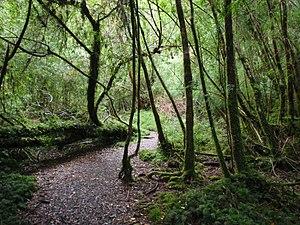
Le parc national Alerce Andino est un parc national situé dans les Andes, dans la région des Lacs au Chili. Ce parc national s'étend sur une superficie de 393 km². On trouve des forêts de Fitzroya cupressoides au centre du parc. De plus, il abrite des espèces telles que le pudu, le Monito del Monte et le chat de Geoffroy.
Les parcs nationaux du Chili constituent un réseau de 37 parcs nationaux au Chili. Les parcs couvrent une grande variété d'habitats naturels répartis tout le long de la cordillère des Andes et de l'océan Pacifique, du parc national Lauca situé tout au nord du Chili jusqu'au parc national Cabo de Hornos situé à l'extrémité sud du continent.